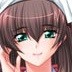
Portrait style: Anime Portrait